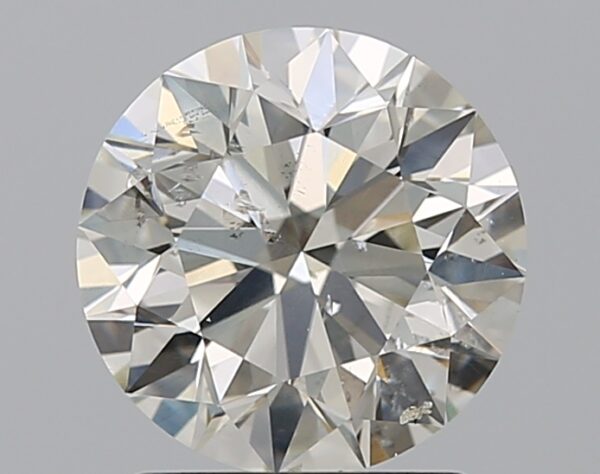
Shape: round
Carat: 1.6
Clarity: SI2
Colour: I
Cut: EX
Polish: EX
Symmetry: EX
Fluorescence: N
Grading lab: GIA
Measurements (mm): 7.44 x 7.47 x 4.66